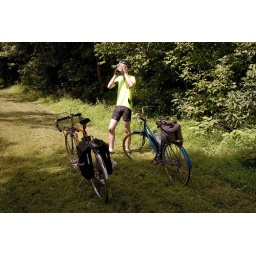
He spilled that watermelon that he's eating all over his face right as I took this.